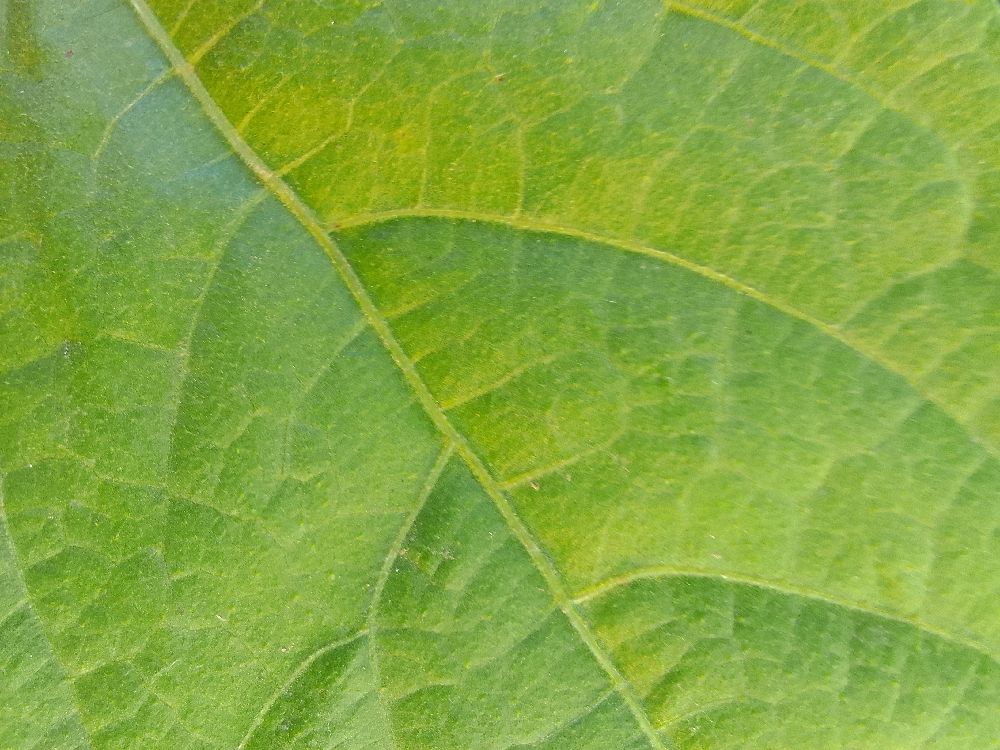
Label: healthy